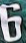
Number: 6